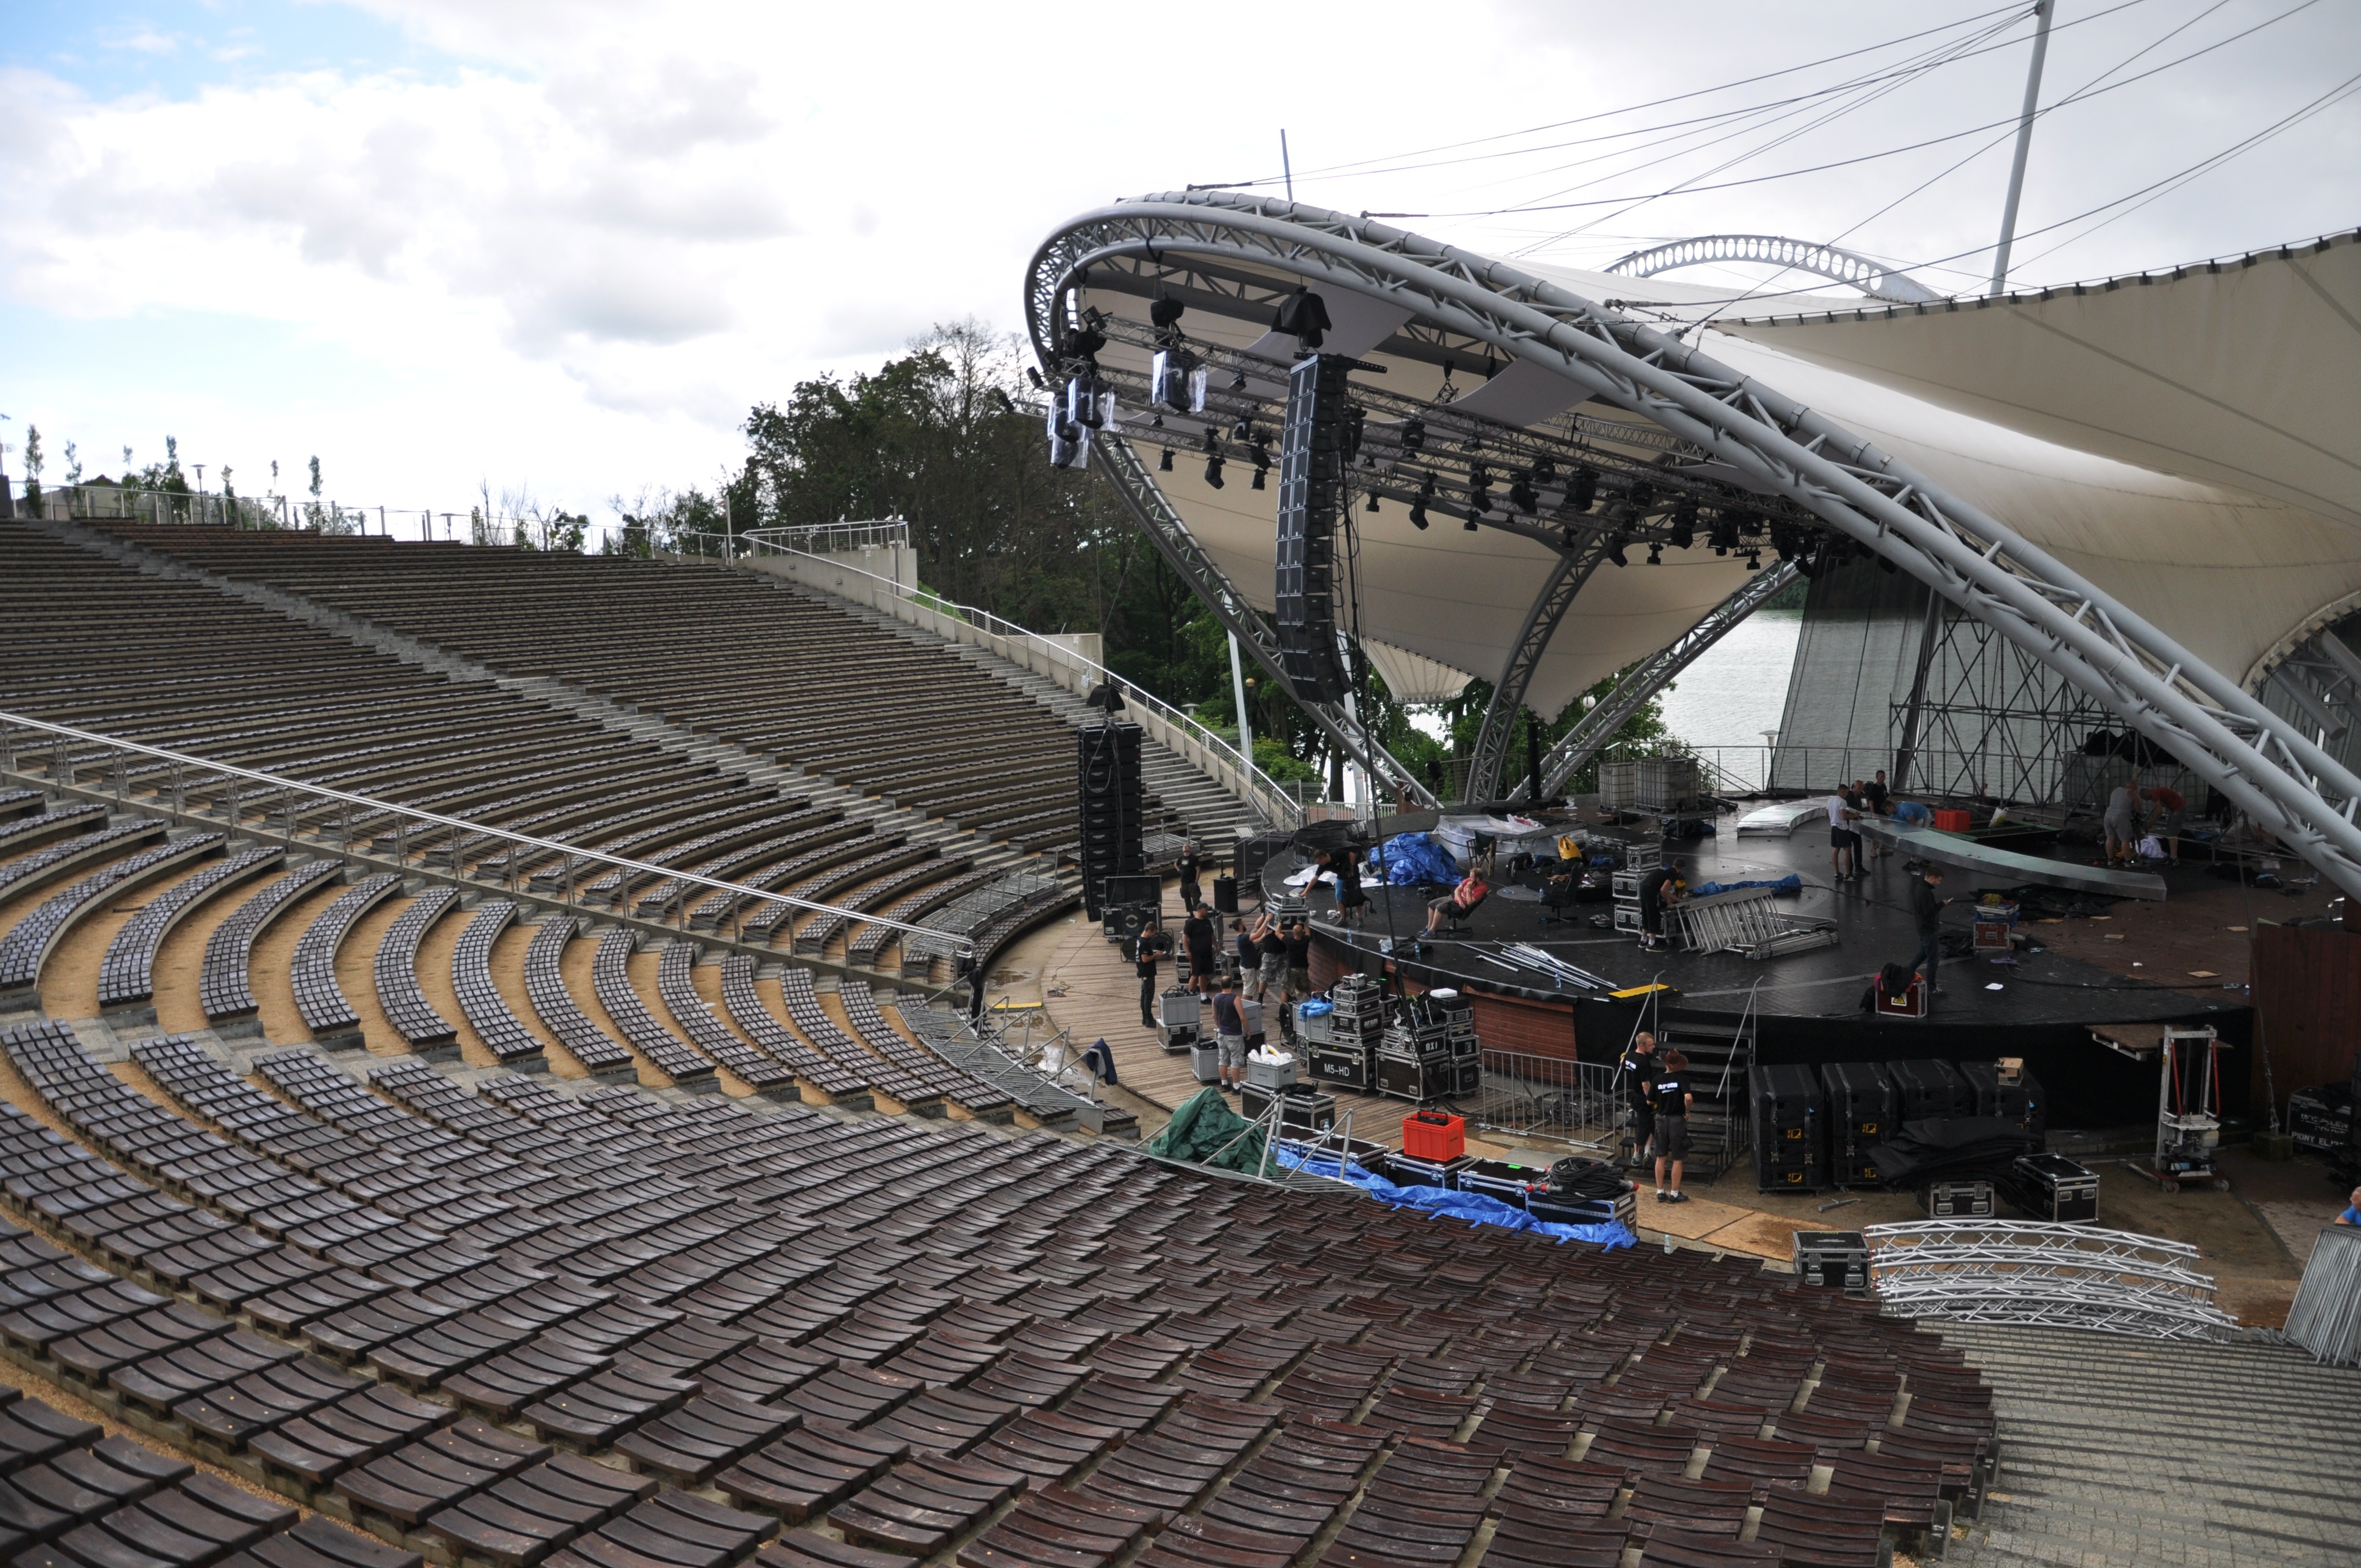
structure, track, train, transport, audience, vehicle, amusement park, park, stadium, public transport, arena, scene, performances, aerial photography, the amphitheater, the festival, amusement ride, sport venue